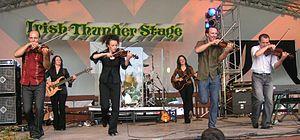
Leahy est un groupe canadien de musique folk créé au début des années 1980 sous le nom The Leahy Family.